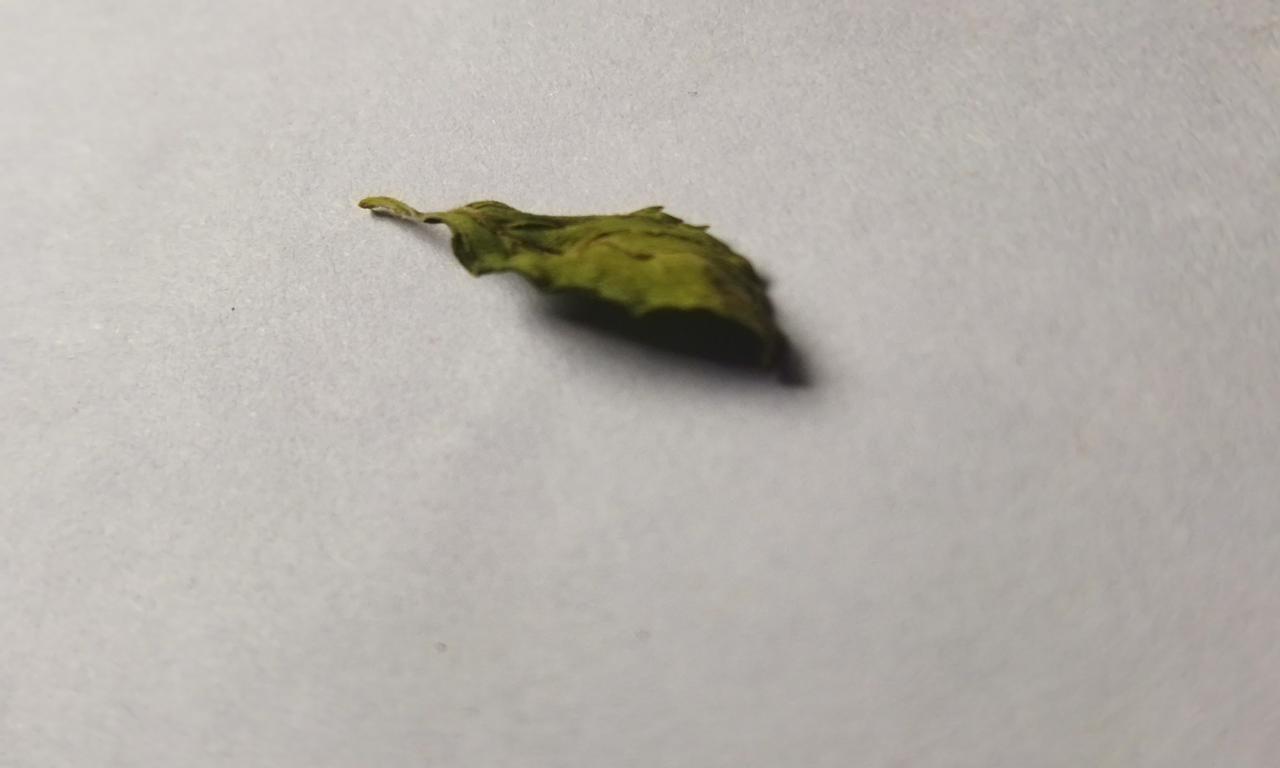
Label: Dried